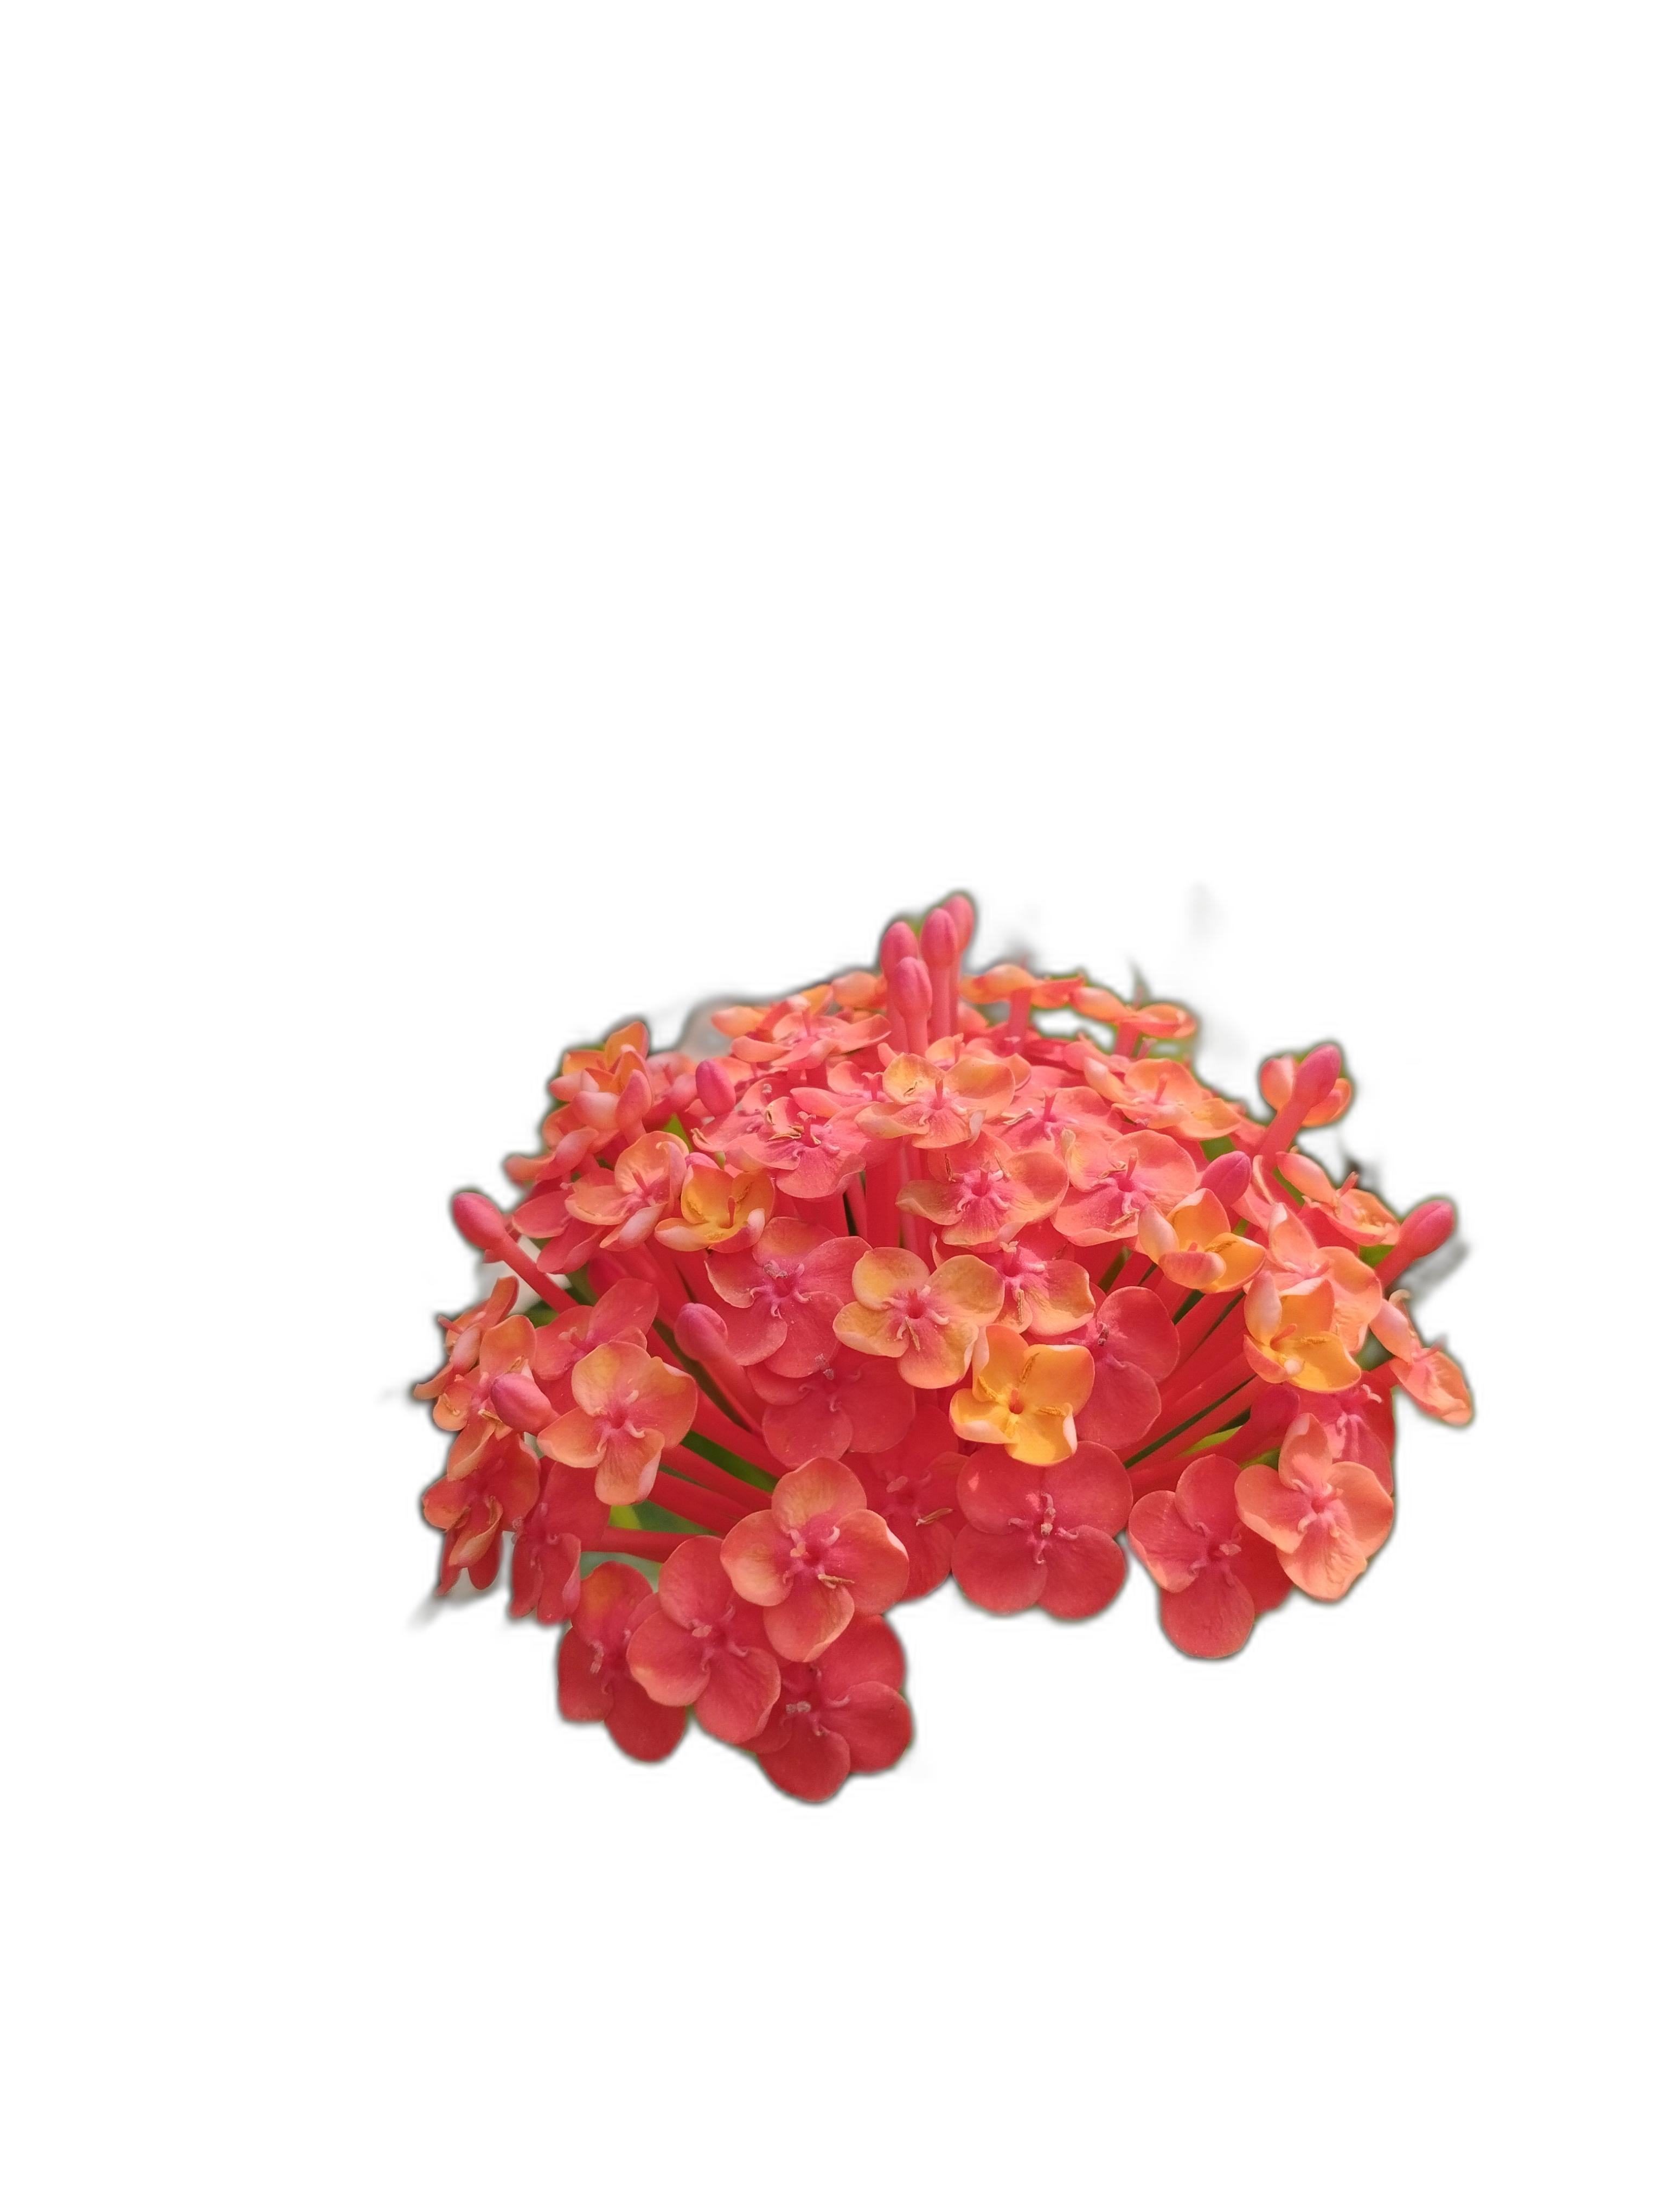
Label: Jungle geranium